Andrew Thomas Gage

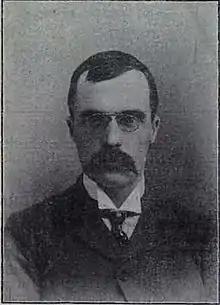
Andrew Gage

Andrew Thomas Gage (14 December 1871 – 21 January 1945) was a Scottish botanist and surgeon in the Indian Medical Service who worked at the Calcutta Botanical Garden.